List of Scott & Bailey characters

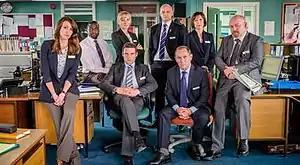
The members of Syndicate 9 as featured in "Scott & Bailey" fourth series: "(front)" Bailey, Waddington, Crowley, Readyough "(back)" Broadhurst, Scott, Mitchell, Murray.

Rachel Bailey (Suranne Jones) is an Acting Detective Inspector (A/DI) and the ranking officer within the Syndicate 9 Major Incident Team. A career woman, Rachel was aged 32 during series two. Since joining the Manchester Metropolitan Police in 2001, Rachel has earned the nickname "Sherlock" for her deductive and investigative skills. She is also a naturally skilled tier 3 interviewer, adopting a less friendly, abrupt style to acquire information from suspects. It was these skills that led to Rachel joining MIT in 2010, and her subsequent swift promotion from Detective Constable during the show's fourth series. Her personal life, however, is fraught with self-destructive (even childish) behaviour and strained family relationships that tend to adversely affect her work. In Series 3 she marries former flame PC Sean McCartney, but soon realises it was a mistake and has a fling with various people including DC Kevin Lumb, which causes tension with Janet when the pair sleep together at Janet's house. After a rocky start, she quickly adapts in her new role as Sergeant with a retiring Gill telling her she was proud of her. During the fifth series, Rachel will return to Syndicate 9 following a Vice secondment in London. In this capacity, Rachel is promoted to Acting Detective Inspector.